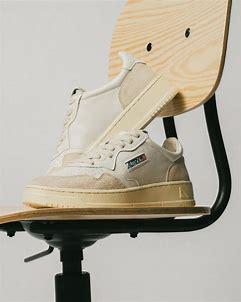
Brand: Autry
Model: Action Shoes Autry Action Medalist 1 Mid